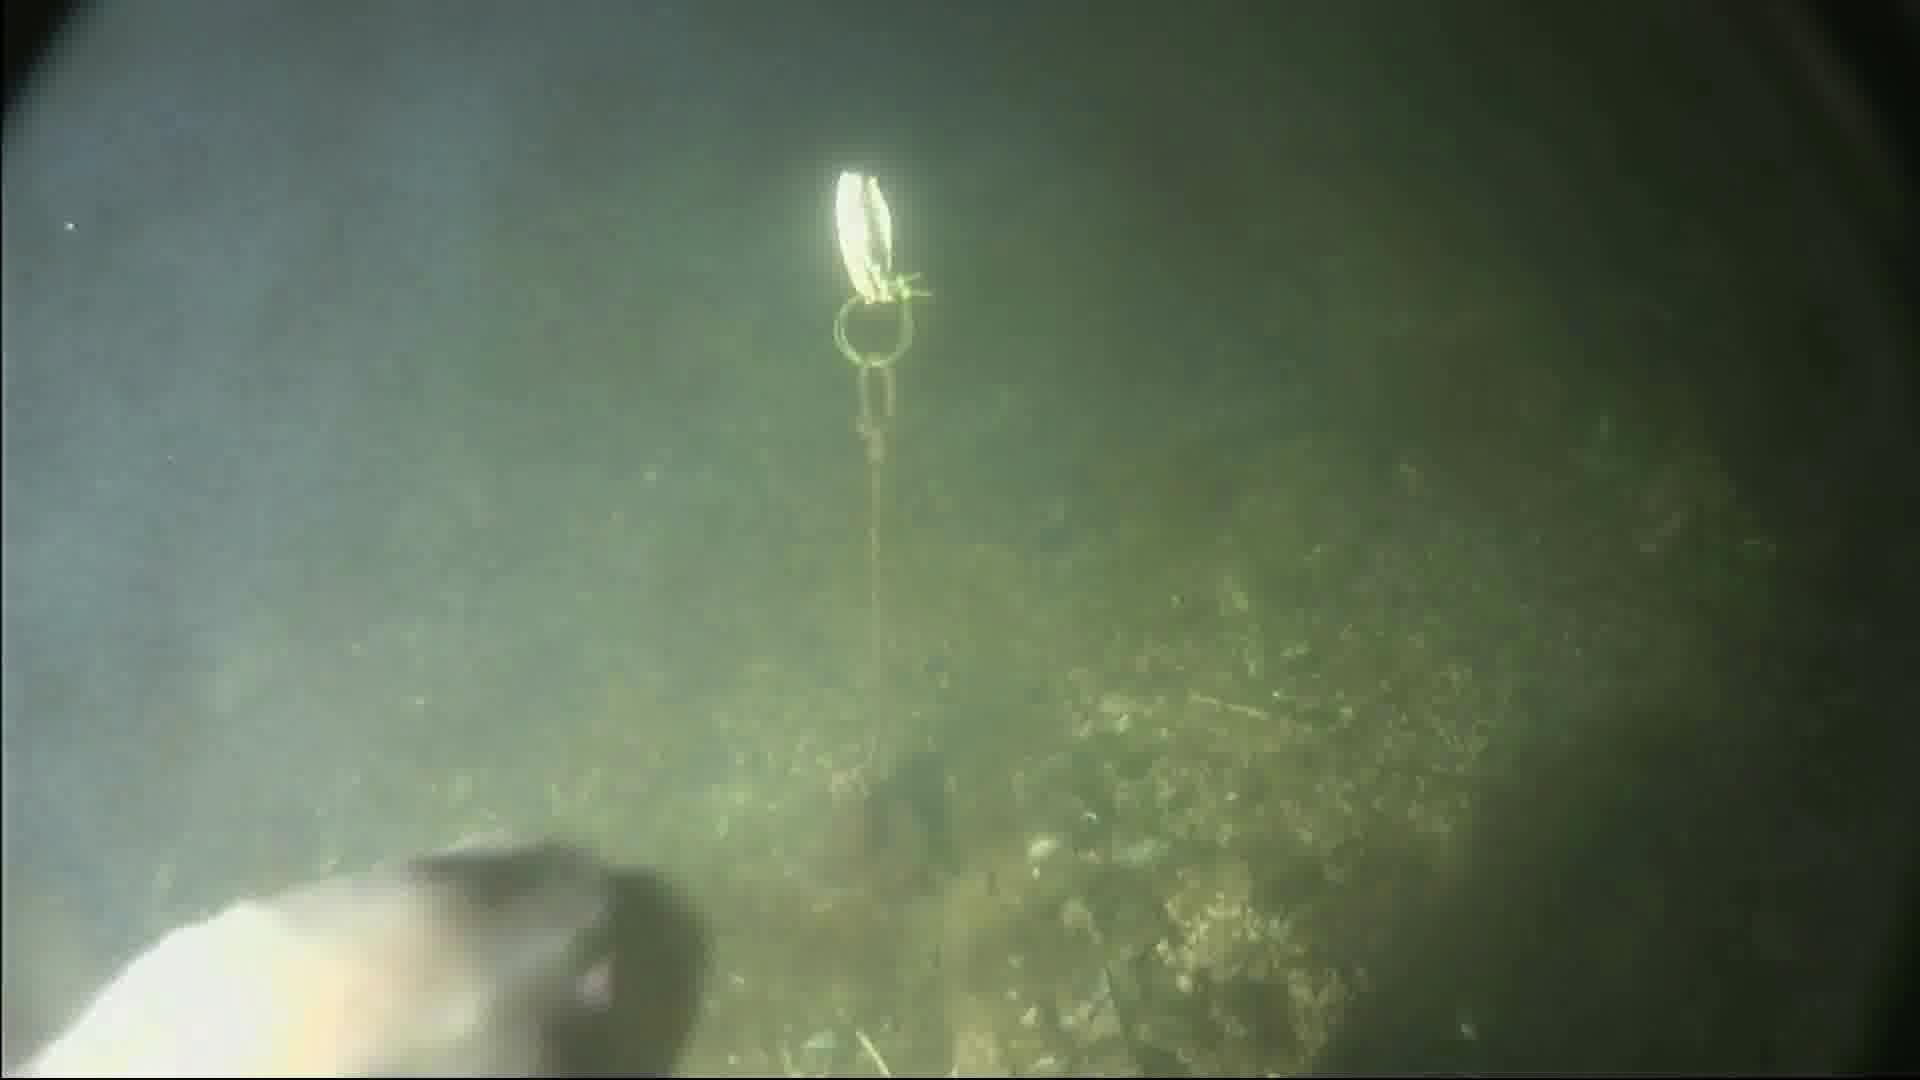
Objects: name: fish
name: crab